List of Major League Baseball career strikeout leaders

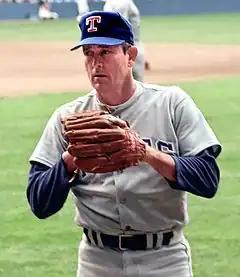
Nolan Ryan is the all-time leader in career strikeouts.

The following list is of the top 100 pitchers in career strikeouts in Major League Baseball. In baseball, a strikeout occurs when the batter receives three strikes during his time at bat. Strikeouts are associated with dominance on the part of the pitcher and failure on the part of the batter.